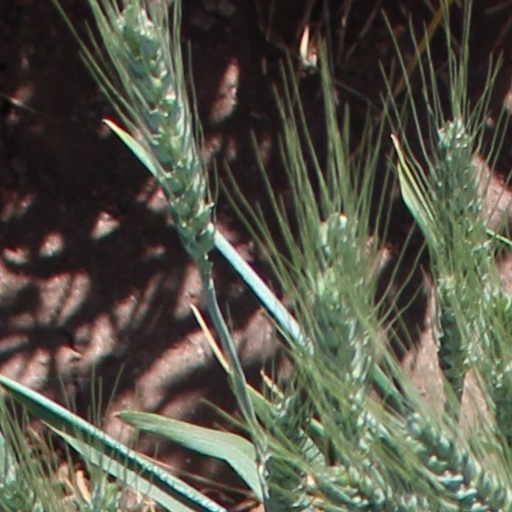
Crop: wheat